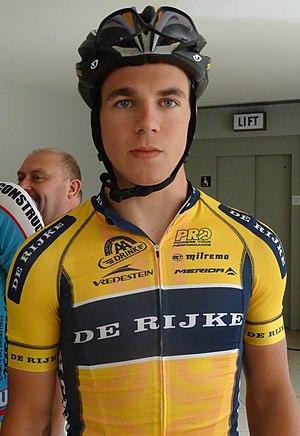
Reportage photographique réalisé le samedi 13 septembre à l'occasion du départ et de l'arrivée de la Flèche côtière 2014 à Heist (Knokke-Heist), Belgique.
Dylan Groenewegen, né le 21 juin 1993 à Amsterdam, est un coureur cycliste néerlandais, membre de l'équipe Jumbo Visma. Spécialiste du sprint, il compte notamment à son palmarès un titre de champion des Pays-Bas sur route en 2016 et quatre étapes du Tour de France.
La saison 2014 de l'équipe cycliste De Rijke est la douzième de cette équipe.